Augustus Carney

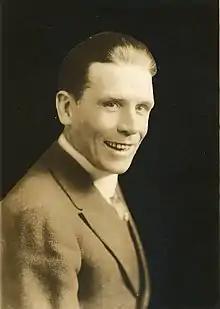
Carney in 1913

Augustus Carney (1870–1920) was an American actor during the early 20th century. Born in Ireland in 1870, he got his start in vaudeville before entering the film industry. In his short seven-year career he appeared in over 130 films, mostly shorts.